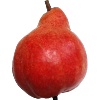
Label: Pear Red 1